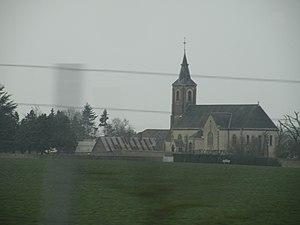
Blandainville vue depuis l'autoroute A11.
Blandainville est une commune française située dans le département d'Eure-et-Loir, en région Centre-Val de Loire.